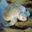
Label: turtle